Question: Please indicate a possible affordance area of baseball bat that can be used for holding
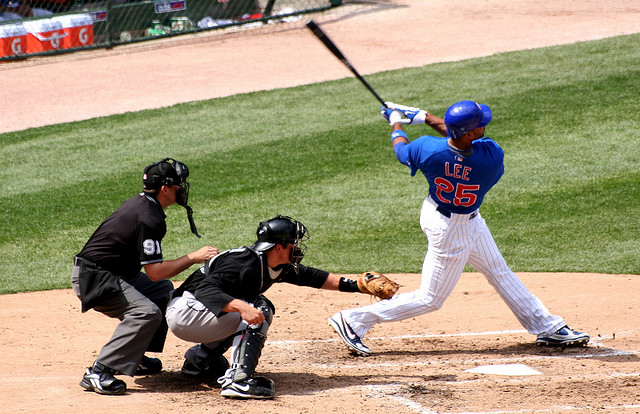
Answer: [369.341, 83.89, 398.718, 116.414]